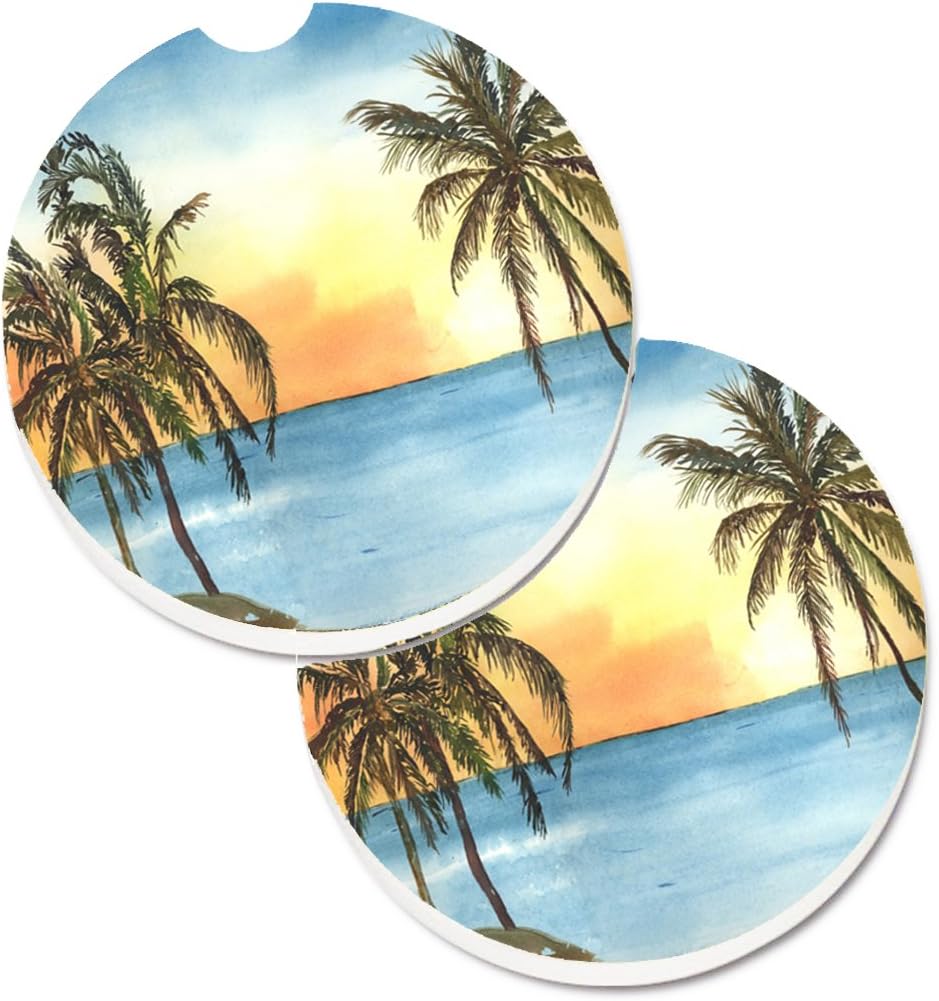
Caroline's Treasures Palm Tree Set of 2 Cup Holder Car Coasters , 2.56, Multicolor
Category: Amazon Home
Colorful absorbant Sandstone car Coasters. Set of 2 with this design. Both Coasters measure 2 1/2 inches in diameter and are a little over 1/4 inch high. A cut out is included in the coaster to make it easy to remove from the cup holder in the vehicle. Make a statement in your vehicle about your personality and keep the water from making a big mess when your drink starts to melt. Make sure to take your drink with you when you leave your vehicle and leave your coaster!
Features: Set of 2 with this design | Sandstone auto car cup holder coaster, round with divot | Both coasters measure 2 1/2 inches in diameter | A cut out is included in the coaster | Printed in the USA